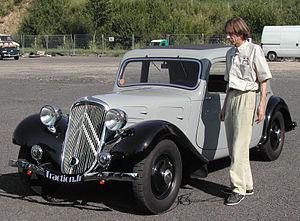
Les Tractionades en 2003, une des plus ancienne traction du monde appartenant Pietro Turchi, le modèle 7A de 1934. A côté, l'historien Olivier de Serres